Half-Way Covenant

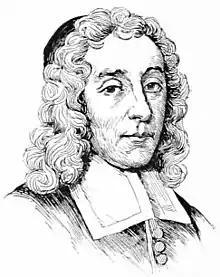
Increase Mather initially opposed the Half-Way Covenant but was persuaded to support it.

While the conservatives were outvoted in the synod, they continued to publicly protest, and both sides engaged in a pamphlet war. Chauncey, Davenport and Increase Mather wrote against the synod, while Mitchell, John Allen and Richard Mather defended it. Eventually, Increase Mather changed his position and supported the Half-Way Covenant.